Sonoma–Marin Area Rail Transit

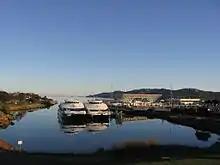
SMART connects with ferries bound for San Francisco at Larkspur Ferry Terminal

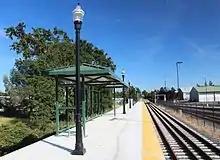
The station at Sonoma County Airport

The cost to San Rafael of the Andersen Drive crossing of the Larkspur to San Rafael segment is significant. The street was extended by San Rafael in the mid-1990s to cross the tracks on a "temporary road". In July 1997, the California Public Utilities Commission informed the city that by the time SMART planned to operate on the section, the city had to build and pay for restoring the crossing. The estimated cost for that was $6 million in 2012.